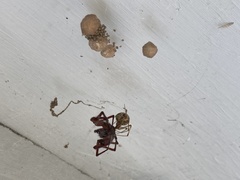
Species: Parasteatoda_tepidariorum